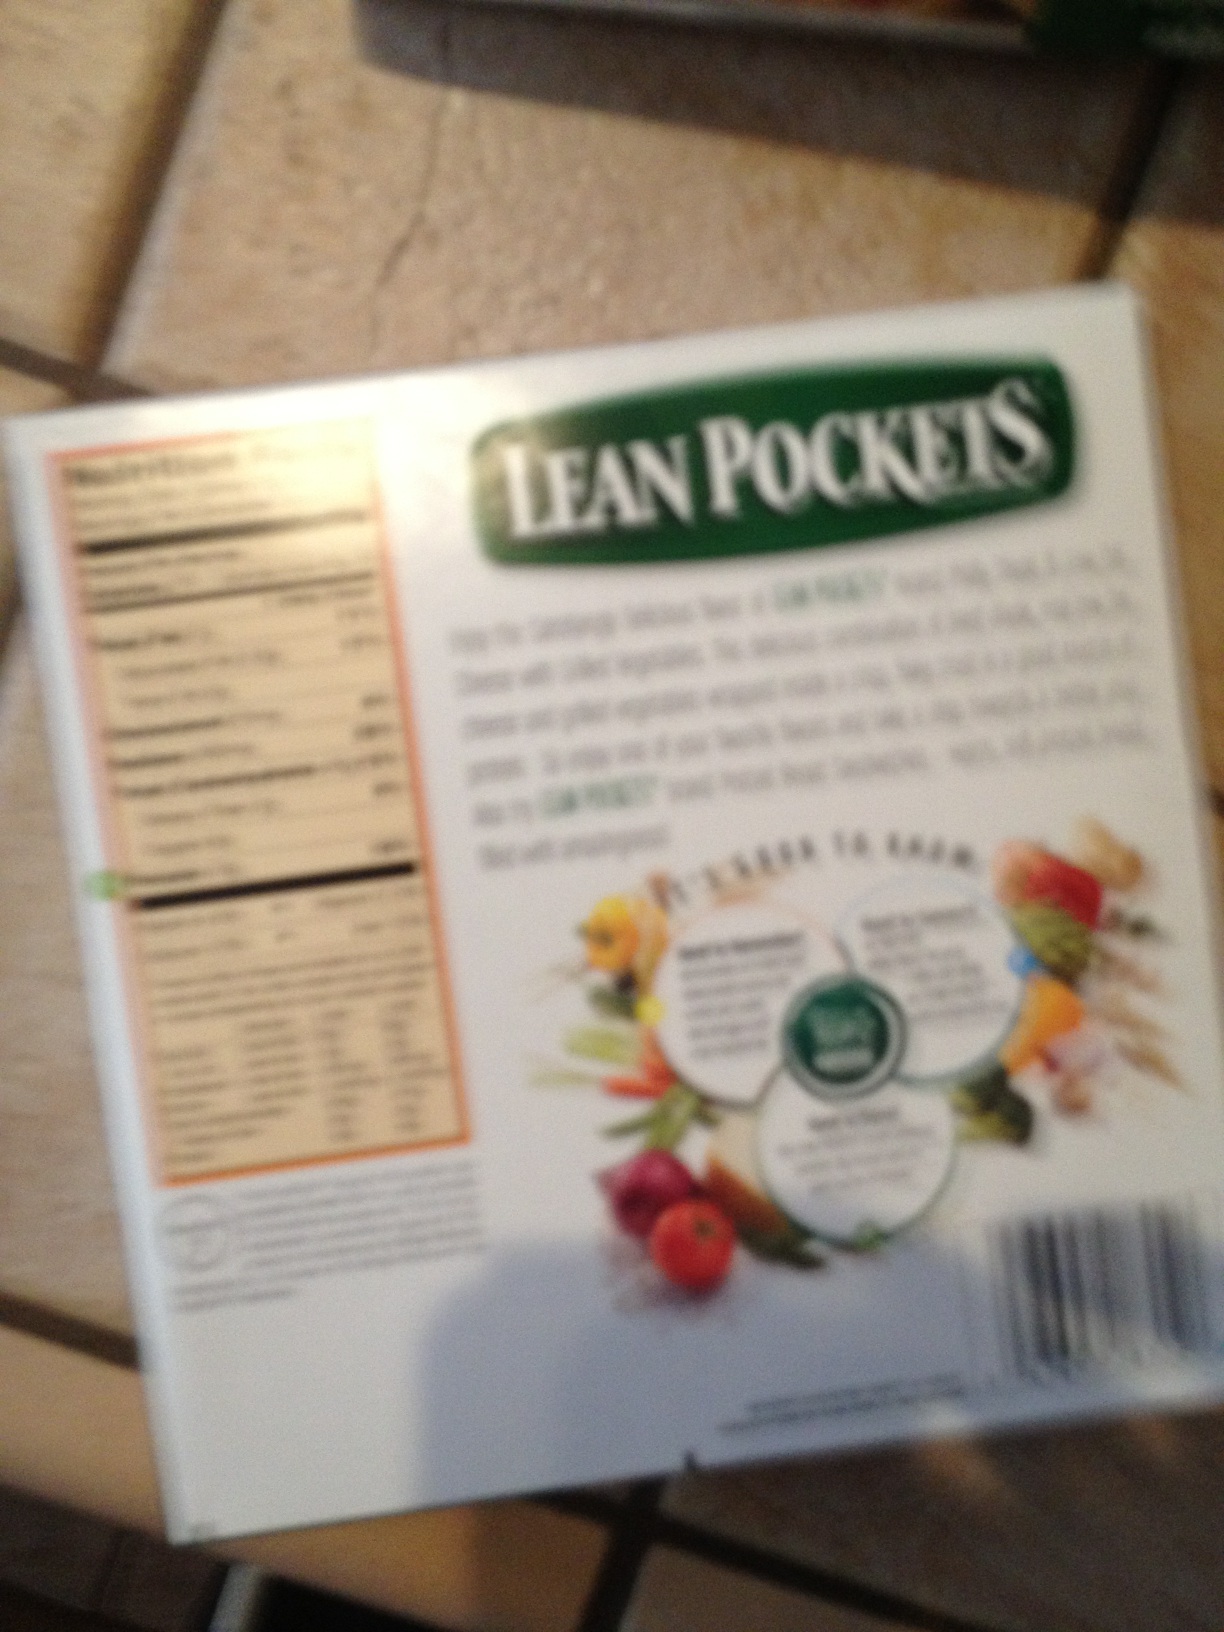Question: What is this?
Answer: lean pockets